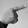
ASL letter: G